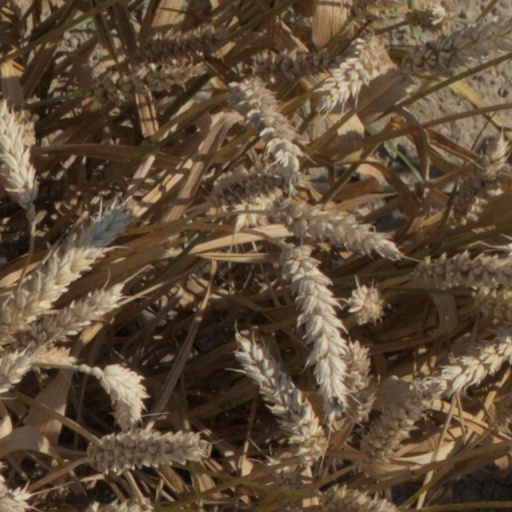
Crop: wheat